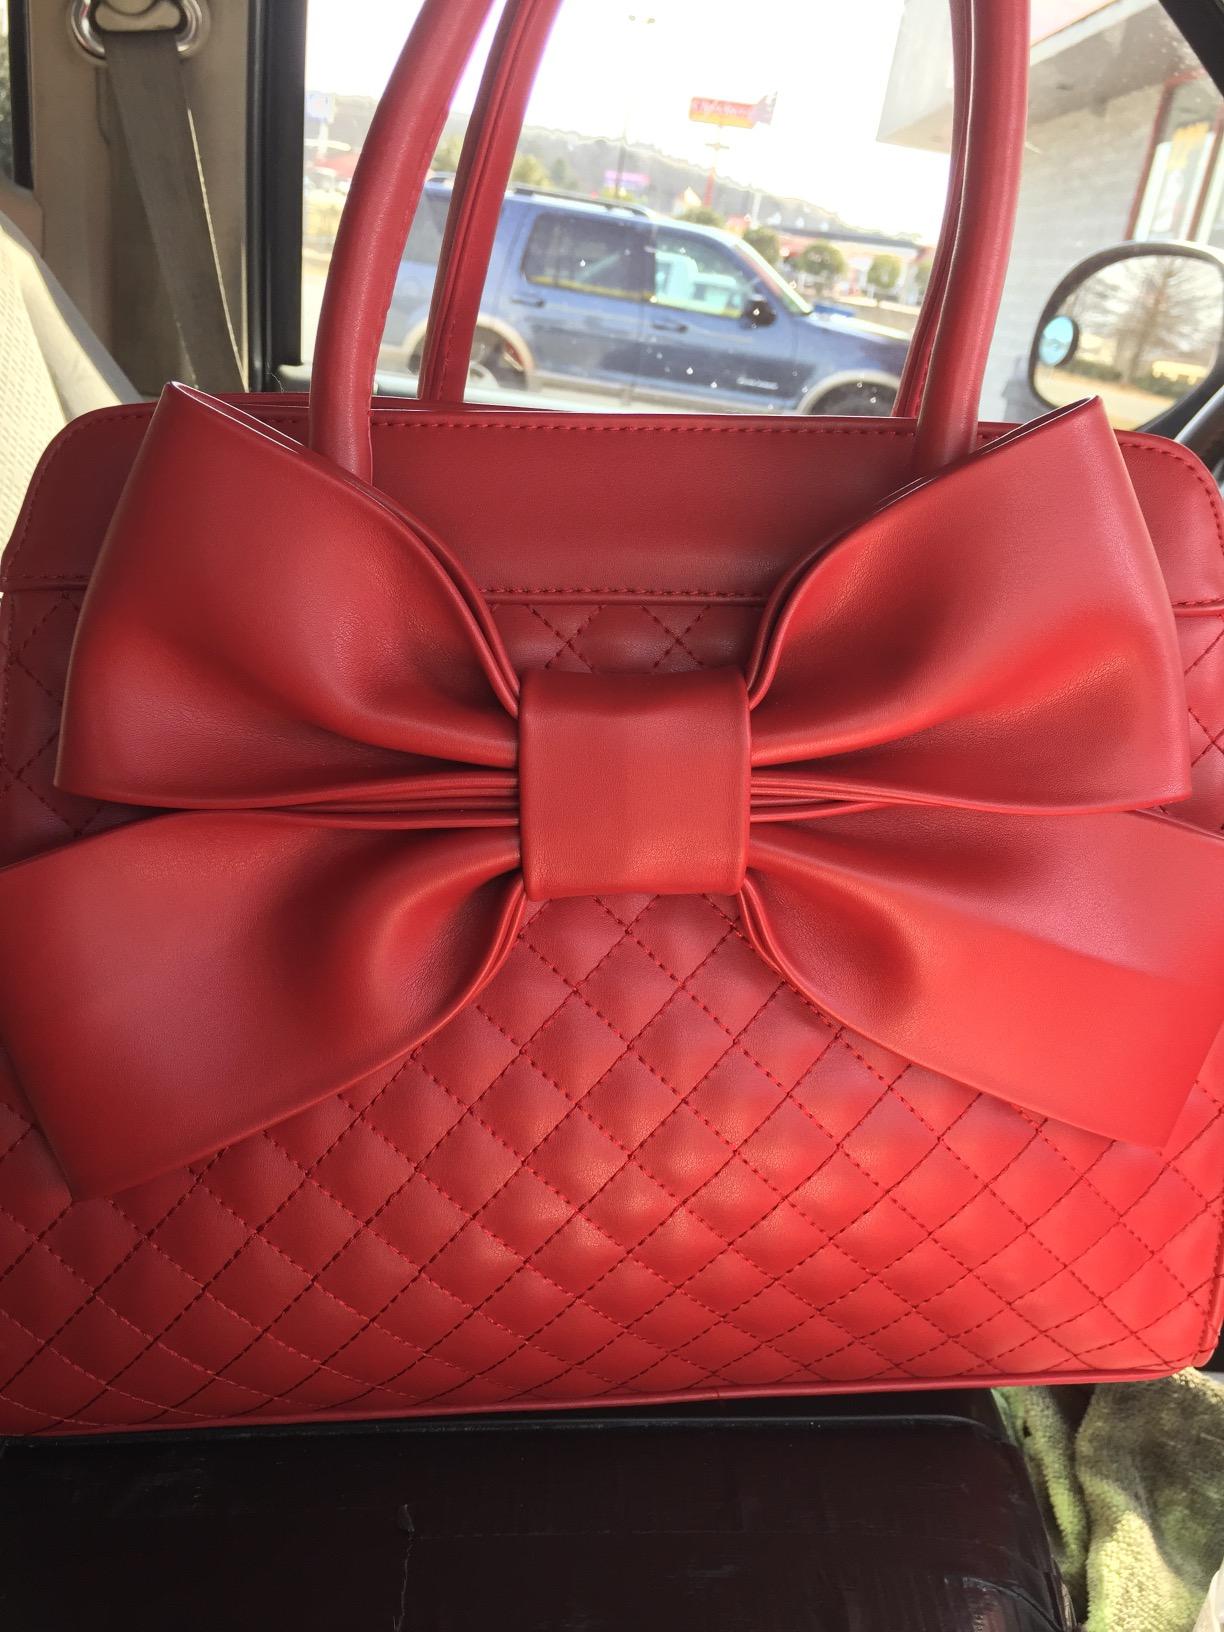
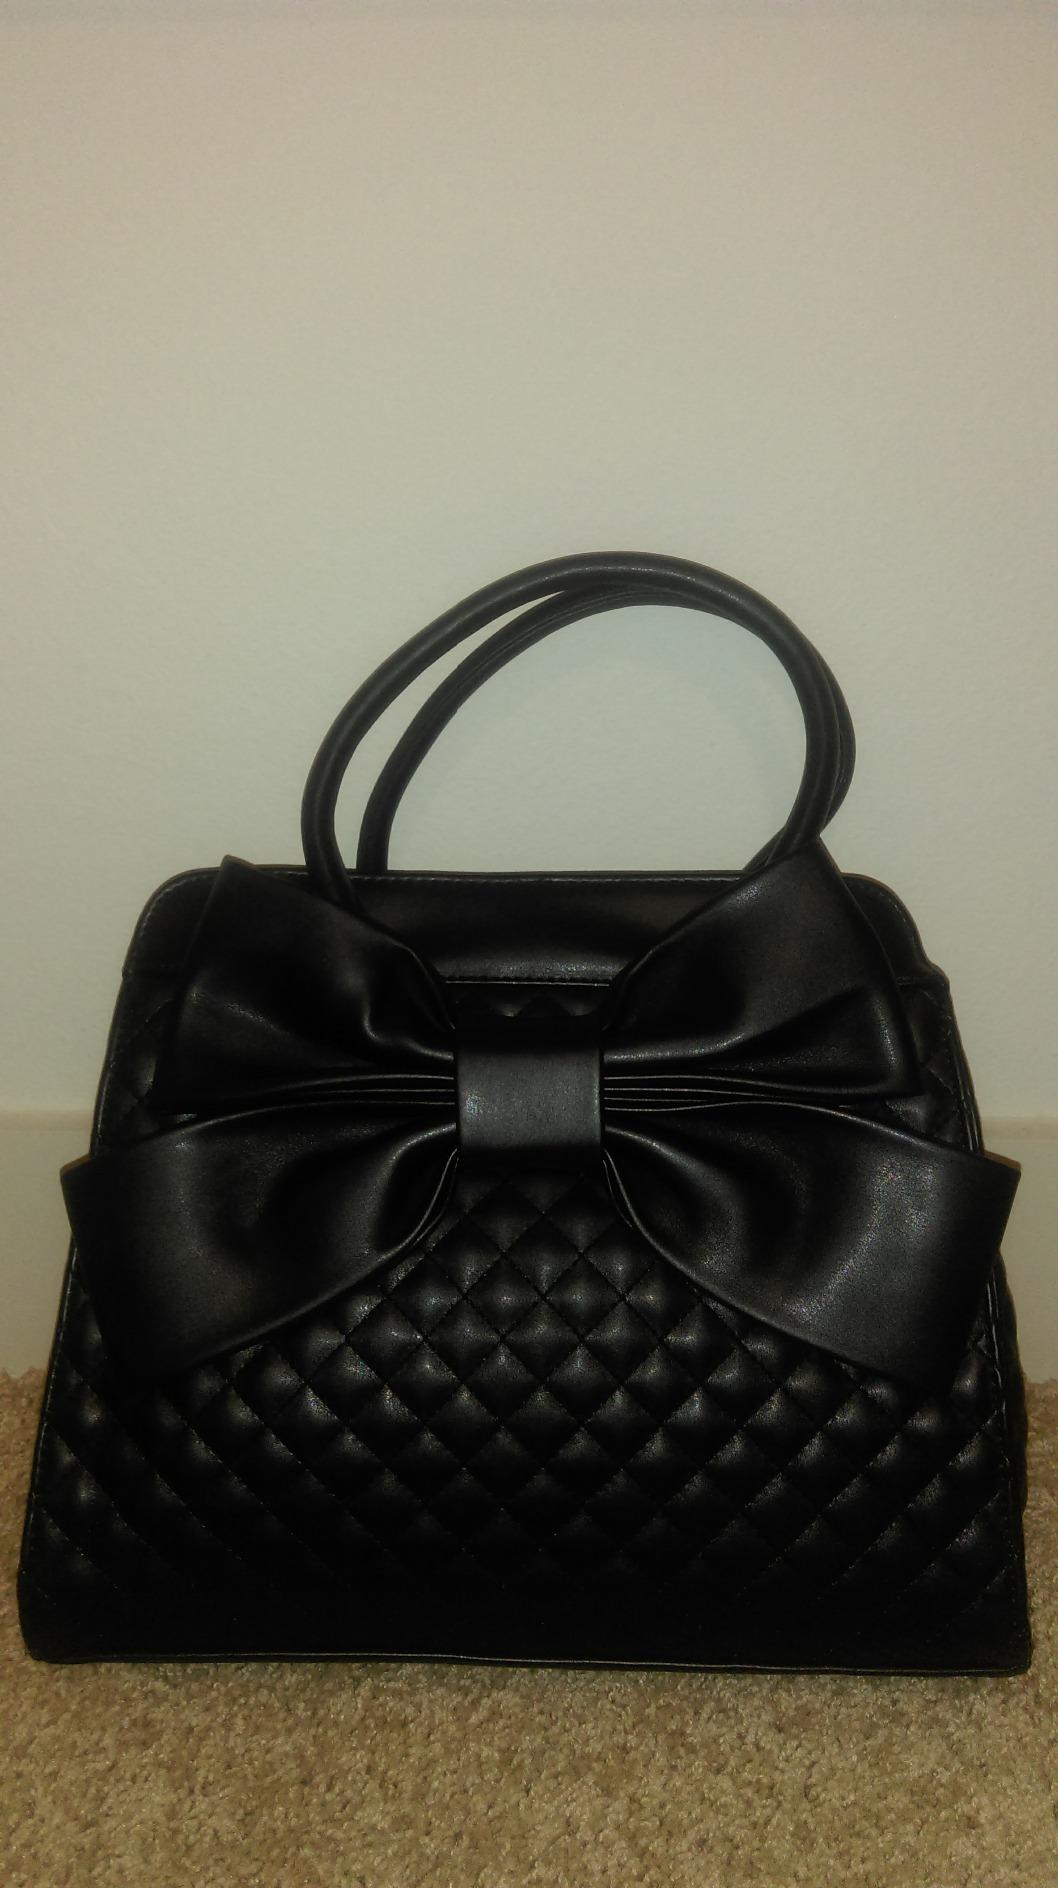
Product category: accessories_handbag
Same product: no